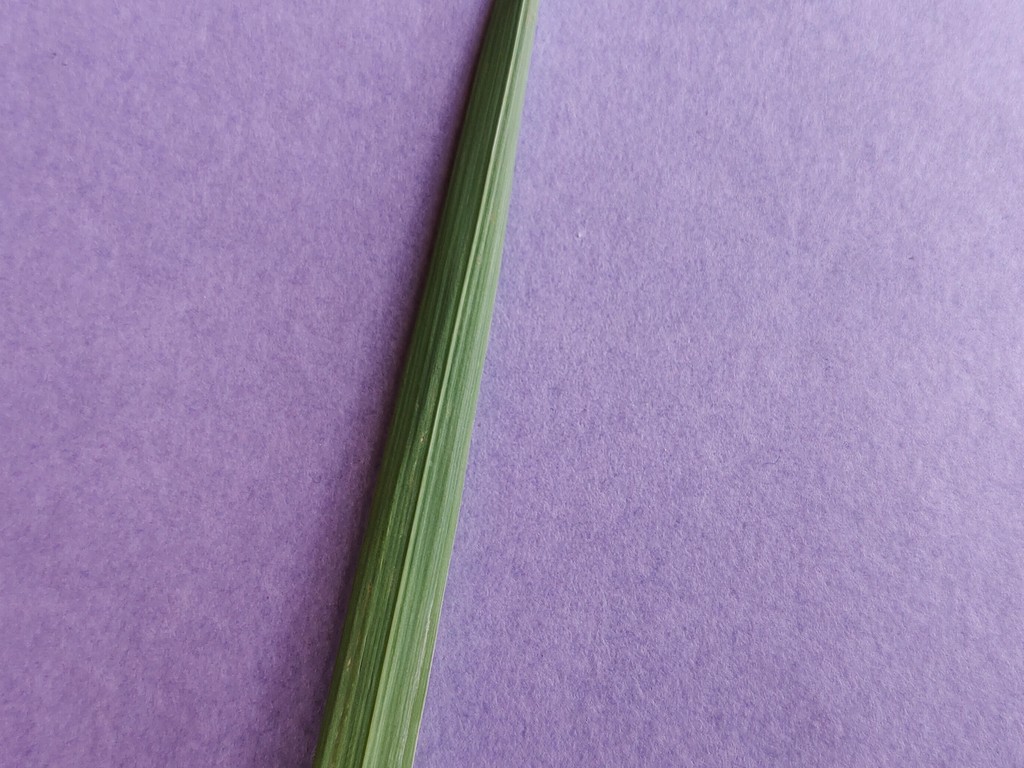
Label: Healthy